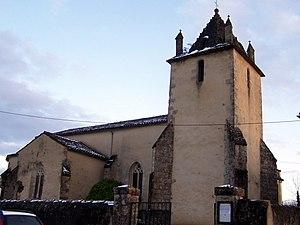
Église Saint-Pierre de Casseuil (Gironde, France)
Casseuil est une commune du Sud-Ouest de la France, située dans le département de la Gironde en région Nouvelle-Aquitaine.